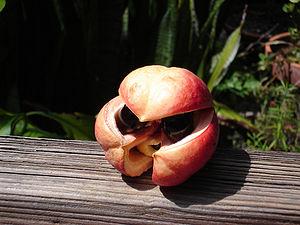
La maladie des vomissements de la Jamaïque est une maladie caractérisée par des vomissements importants et une hypoglycémie pouvant être mortelle, provoquée par une intoxication alimentaire aigüe après ingestion de fruits d'akée. Les victimes sont principalement des jeunes enfants.